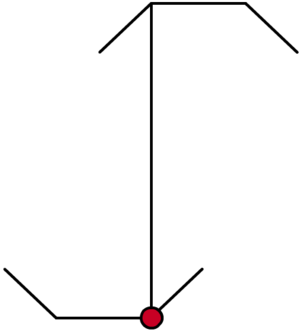
Heian Nidan est un kata de karaté de style Shōtōkan. C'est le deuxième des cinq kata de la série initiatique Heian.